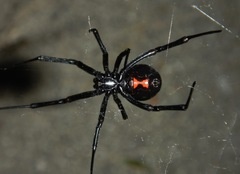
Species: Lactrodectus_hesperus